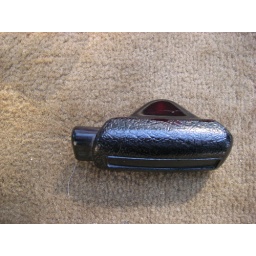
black auto shift knob in good shape 5.00 plus shipping